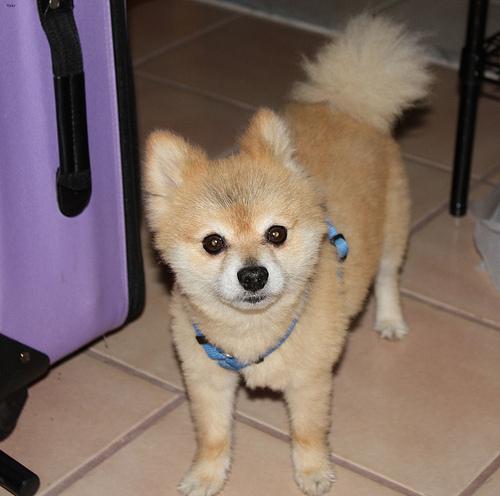
Breed: pomeranian